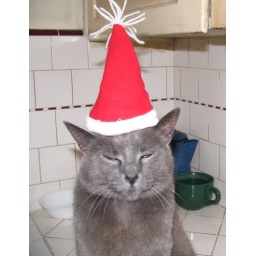
Smokey cat in her party hat 1-20-07